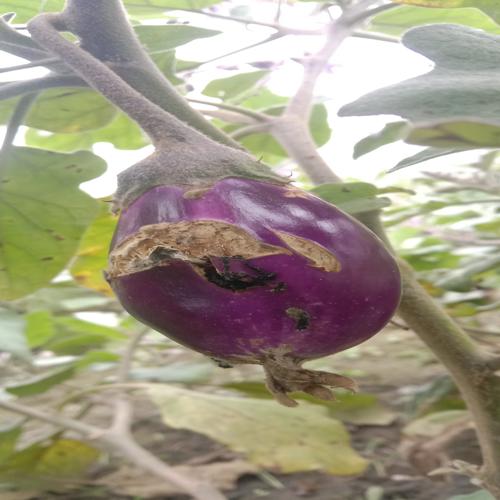
Label: Shoot and Fruit Borer